Duisburg Schlenk station

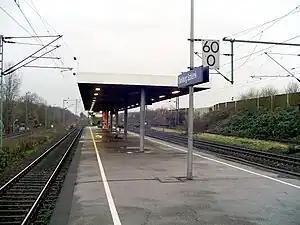

Duisburg Schlenk station is a station in city of Duisburg in the German state of North Rhine-Westphalia. It is at the intersection of the streets of Im Schlenk and Sternstraße. It is on the Cologne–Duisburg railway and it is classified by Deutsche Bahn as a category 5 station. The station was opened in 1970 or 1971.